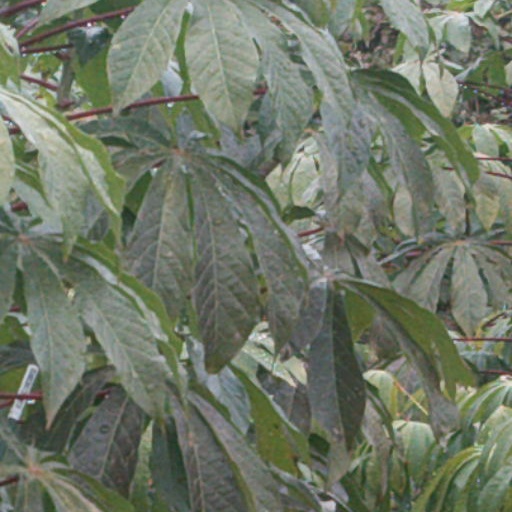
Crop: cassava